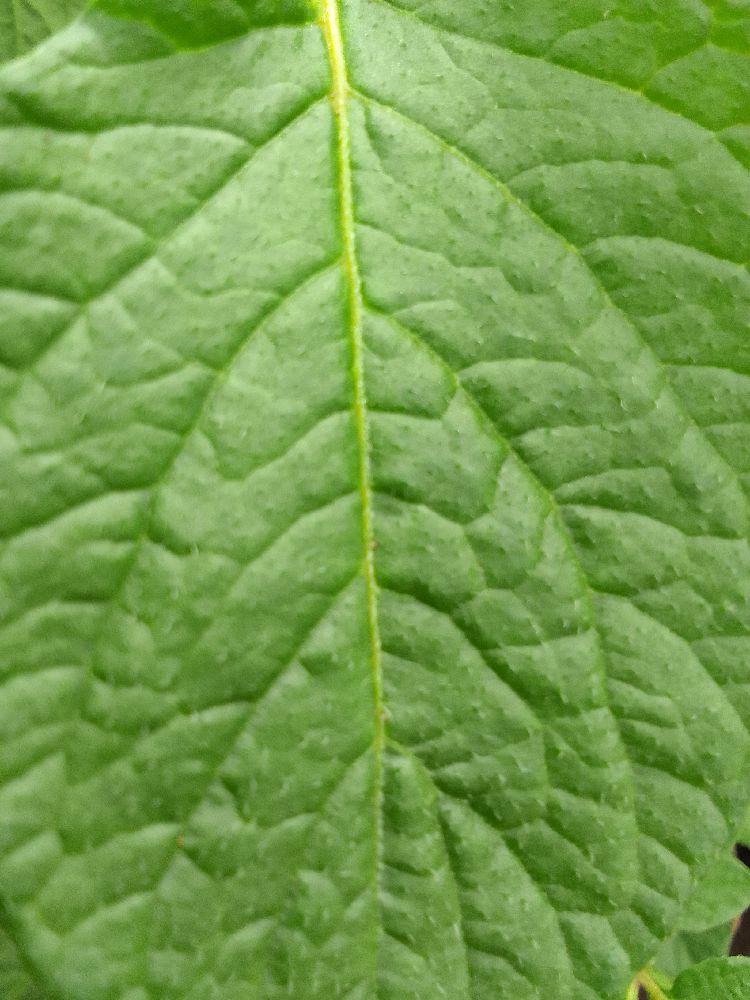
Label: Healthy